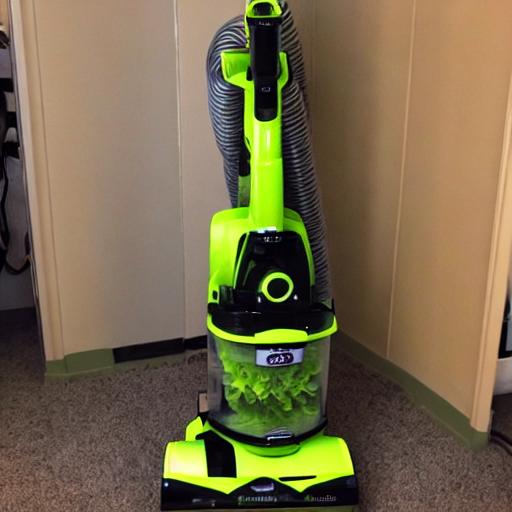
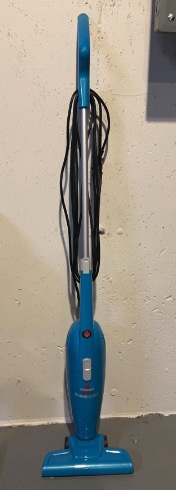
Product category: items_vacuum
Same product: no